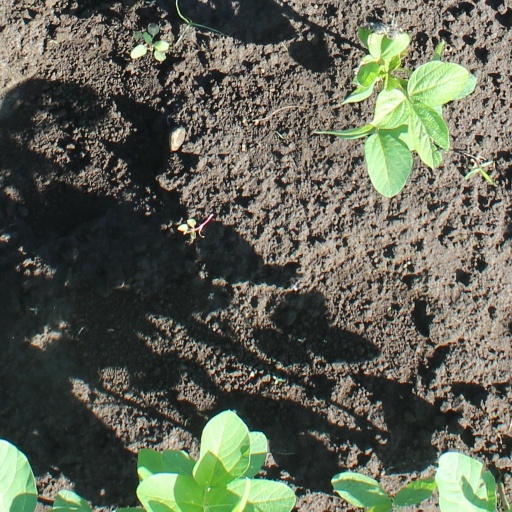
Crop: soybean